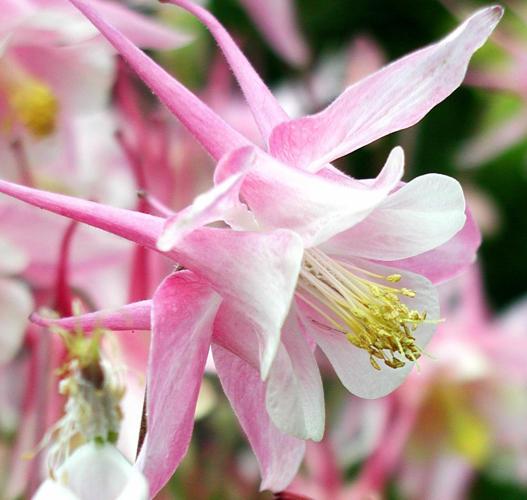
Label: columbine